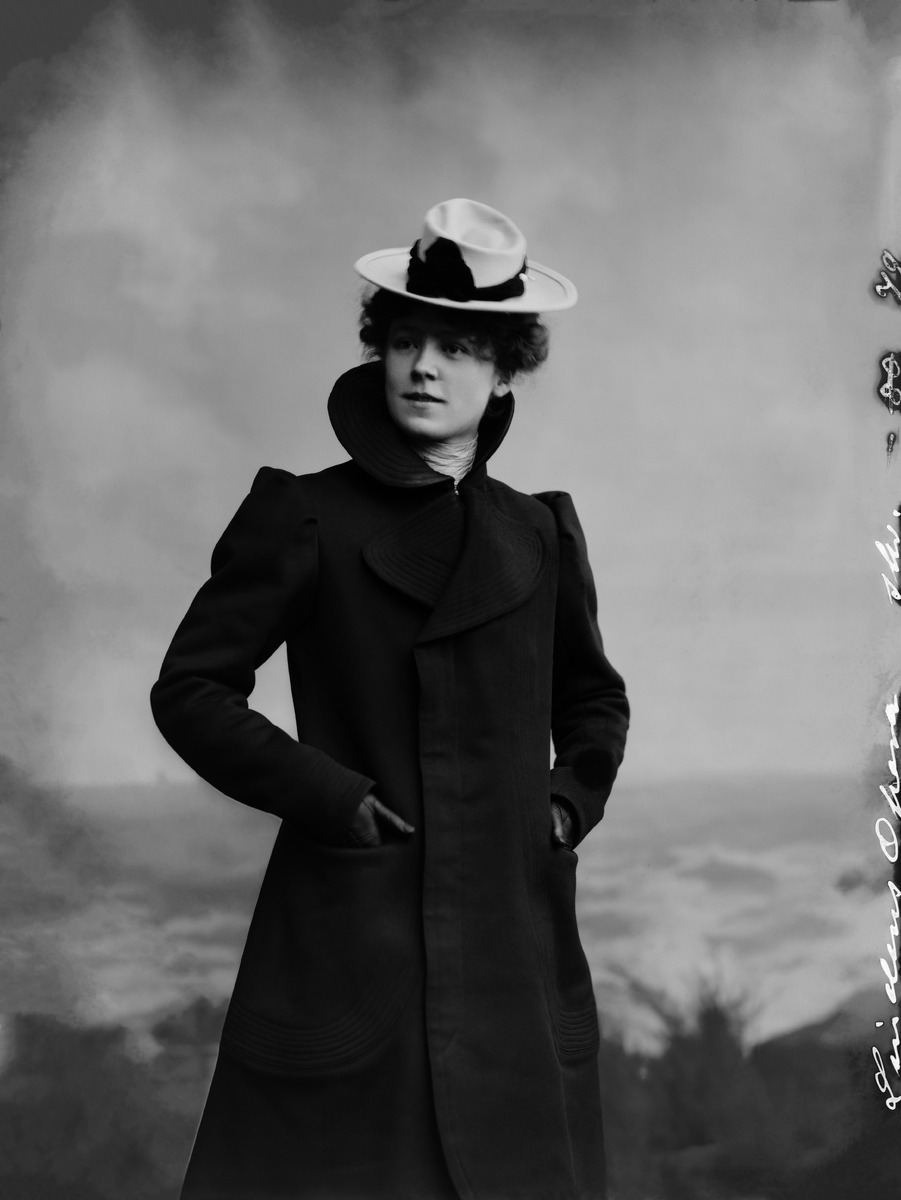
Lindenin oopperan laulaja
sisällön kuvaus: Lindenin oopperan laulaja. Nimi ei tiedossa. mustavalkoinen
Kuvaaja: Nyblin, Daniel, valokuvaaja
Ajankohta: kuvausaika 1900- luvun alku
Aiheet: naisten puvut, kampaukset, pukuhistoria, asusteet, hatut, takit, kaulukset, draama, ooppera, näyttämötaiteilijat